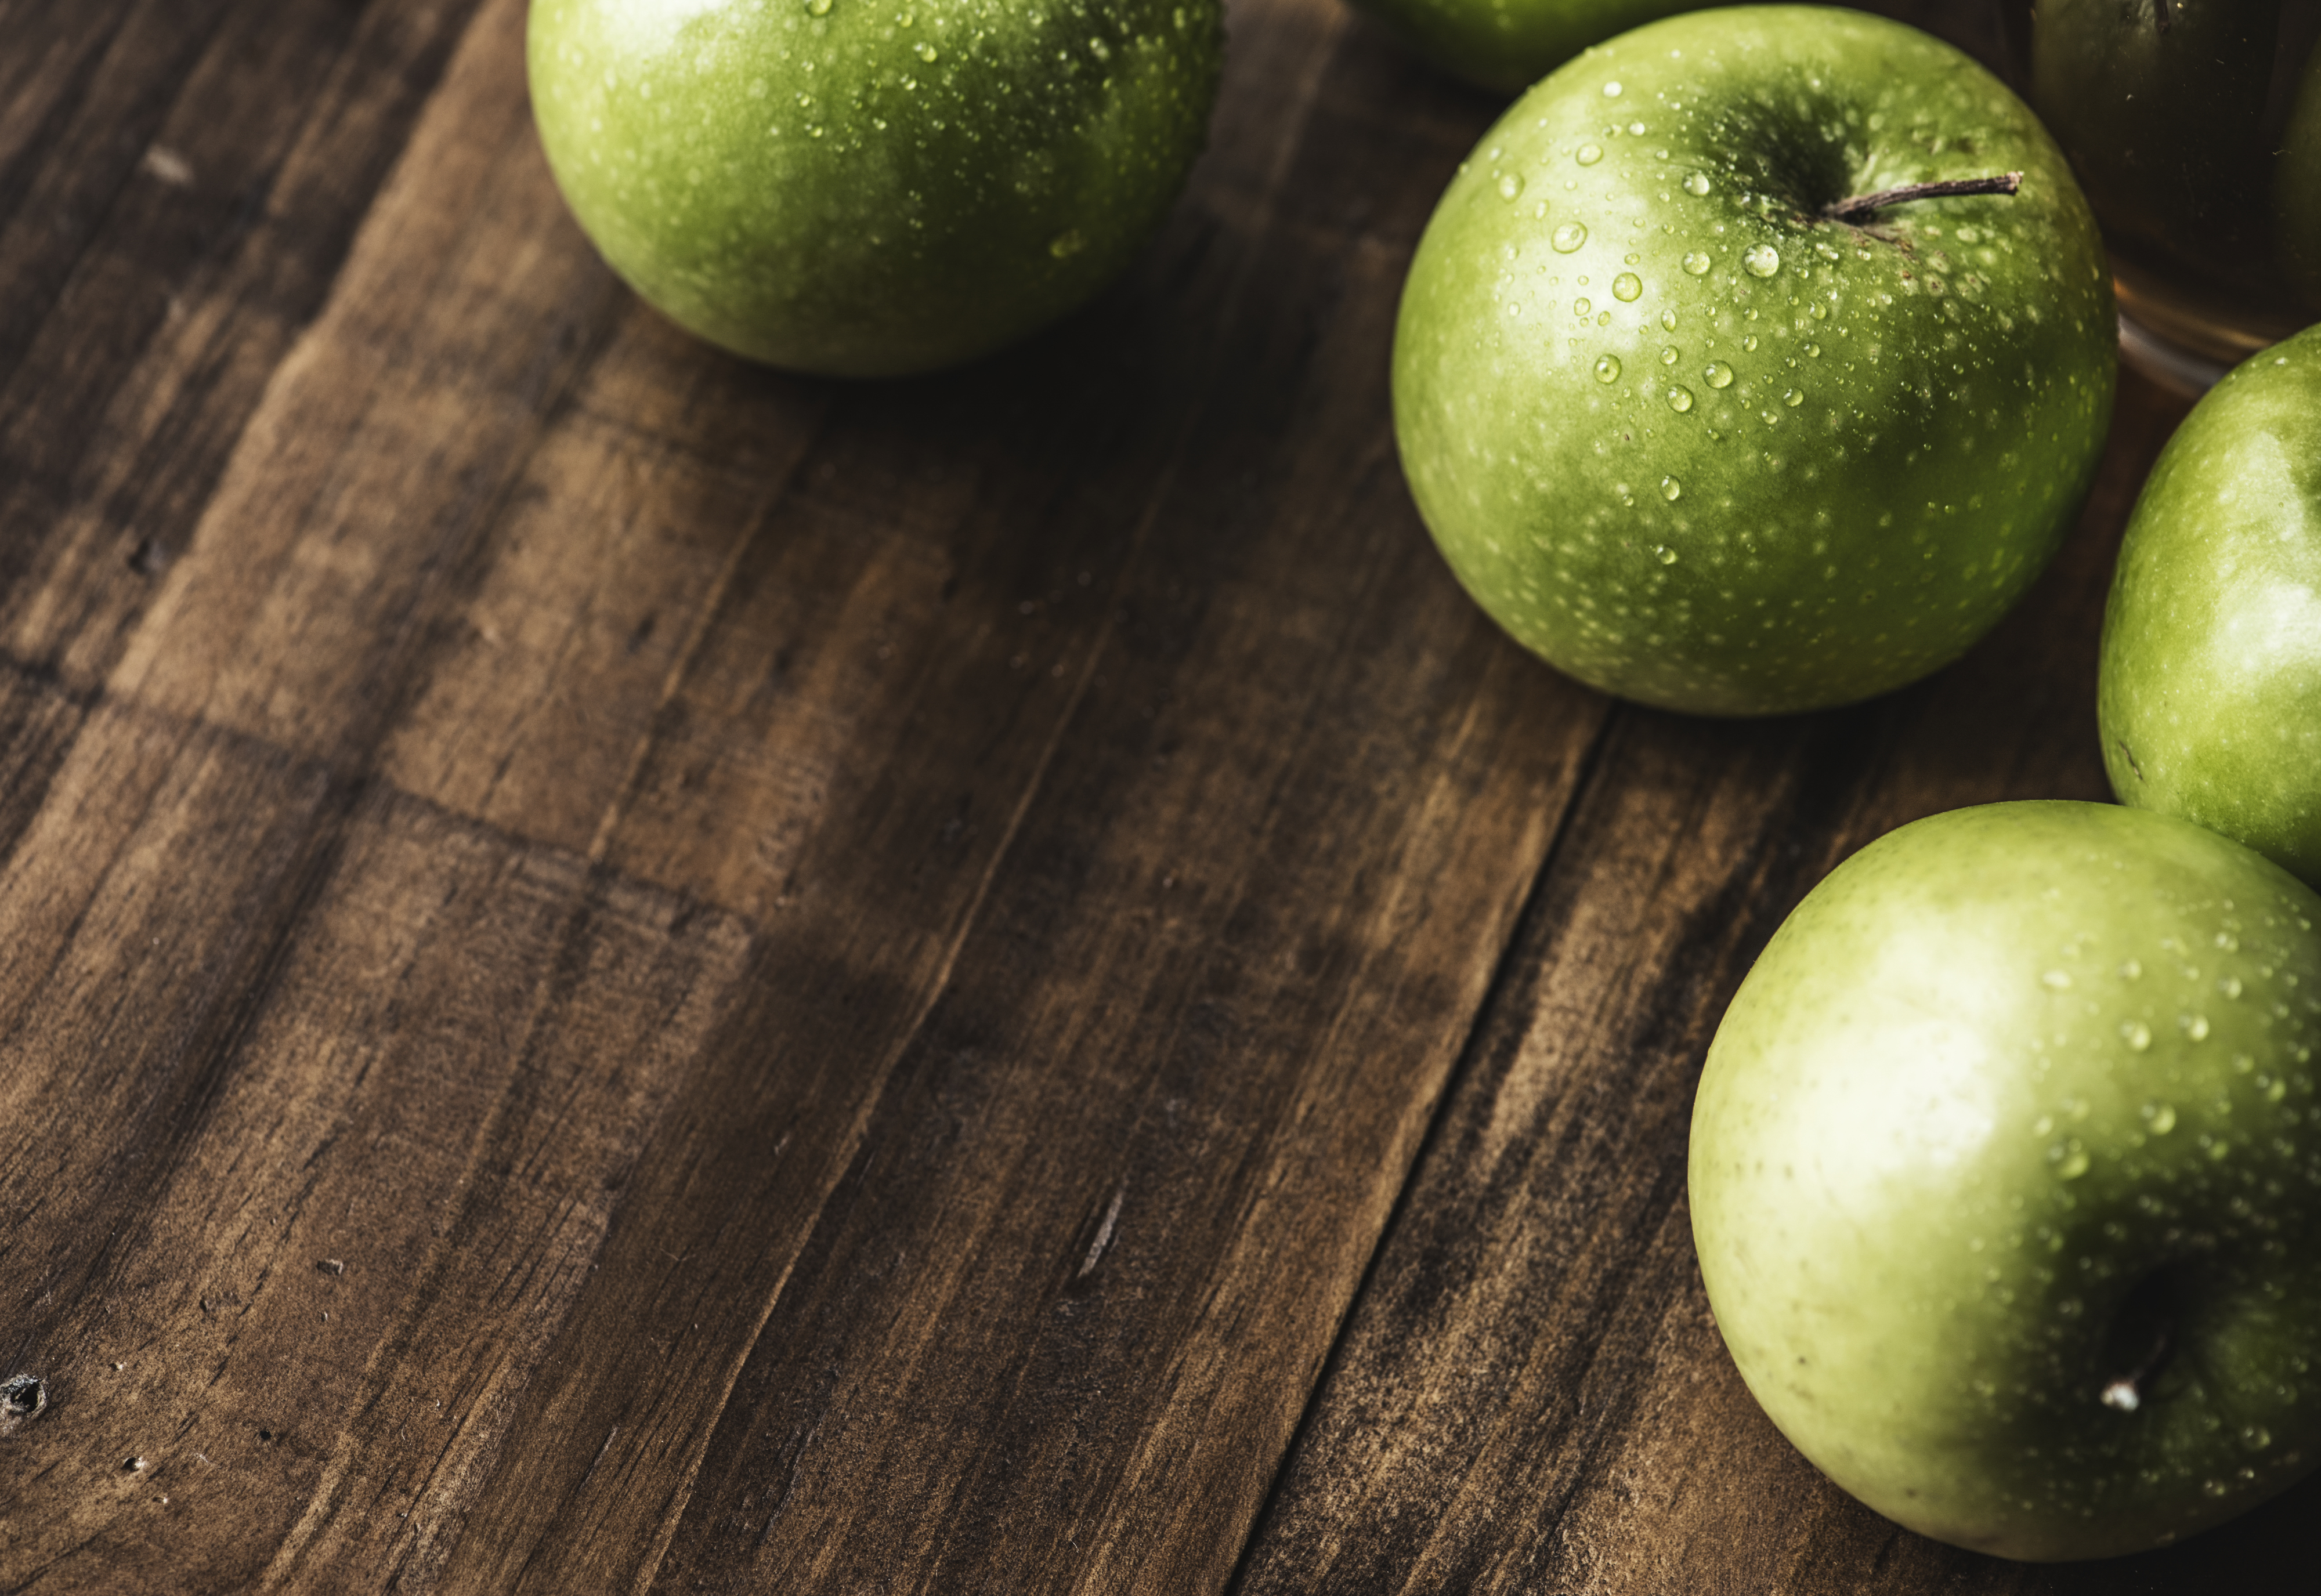
apple, closeup, food, food photography, fresh, freshness, fruit, green, green apple, harvest, health, healthy, healthy food, healthy living, ingredient, macro, natural, nutrient, nutrition, organic, sour, tasty, vitamin, wellbeing, wellness, wet, wooden table, produce, granny smith, lime, local food, still life photography, citrus, key lime, natural foods, superfood